The Morgaine Stories

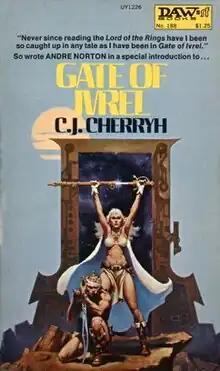
"Gate of Ivrel", the first novel in the Morgaine Cycle. The cover art depicts Morgaine and Vanye in front of a time-gate; Morgaine is unsheathing her gate-destroying sword.

The Morgaine Stories, also known as The Morgaine Cycle, are a series of fantasy novels by American writer C. J. Cherryh, published by DAW Books. They concern a time-traveling heroine, Morgaine, and her loyal companion Nhi Vanye i Chya.